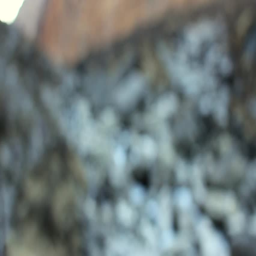
trekkers walking through the mountains with rocks and stream